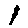
Label: 1